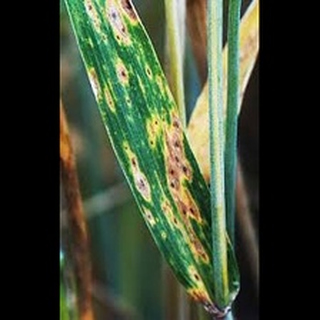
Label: wheat_tan_spot